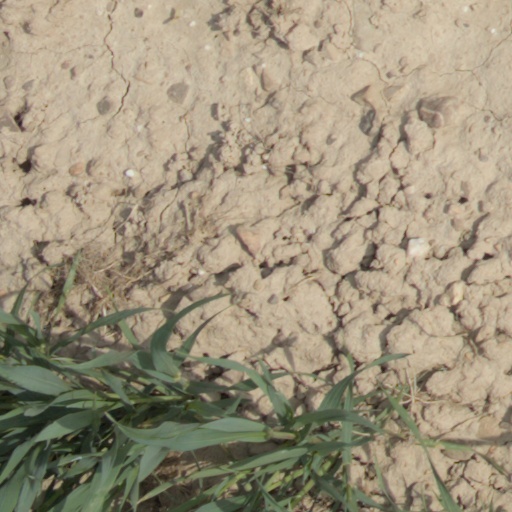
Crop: wheat